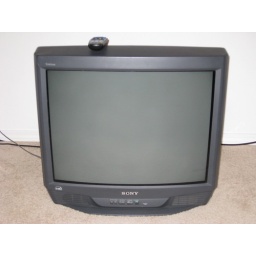
TV works great - small ding in plastic case, no damage to screen. Priced to sell!